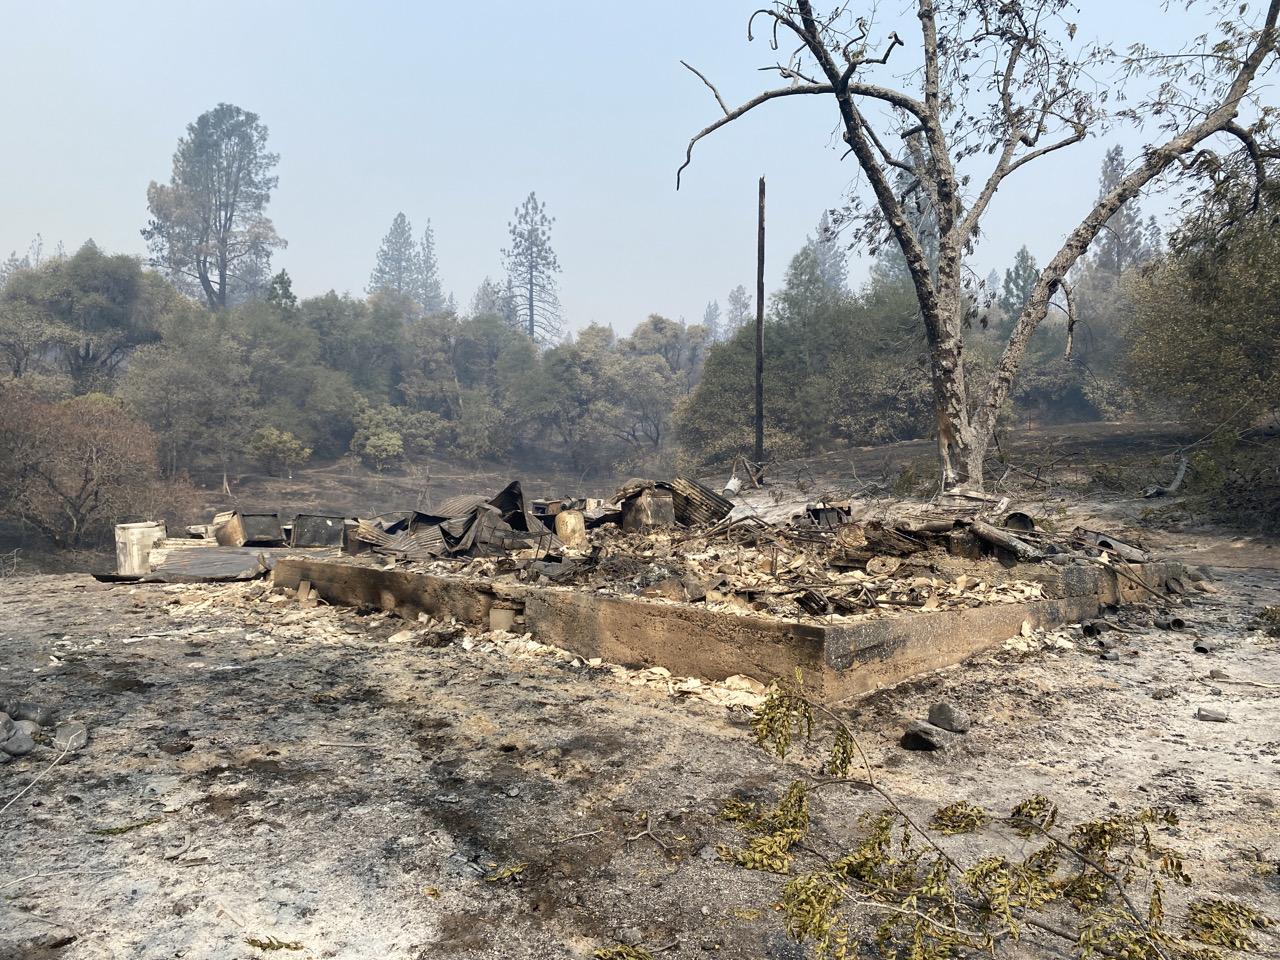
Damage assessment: destroyed